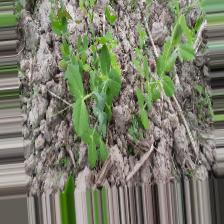
Label: Powdery Mildew